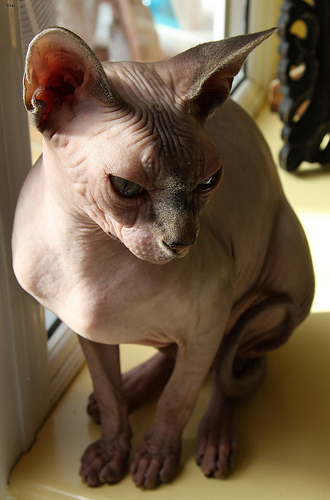
Animal: cat
Breed: sphynx